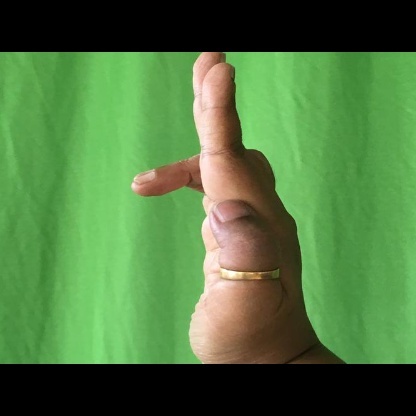
Mudra: Ardhapathaka